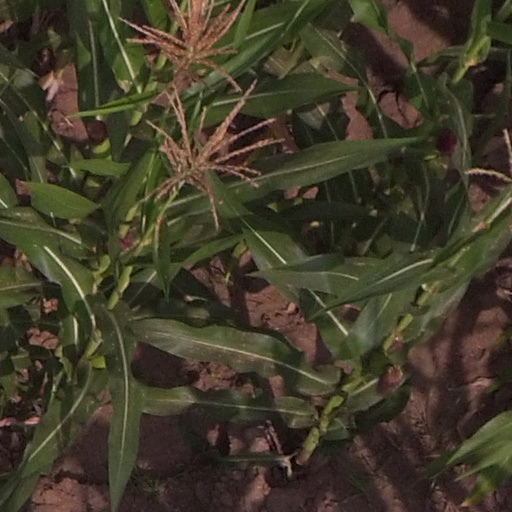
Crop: maize; corn